Saskatchewan Highway 5

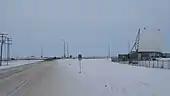
Highway 5 - Highway 41 intersection

The town of Peterson is at km 76 and Highway 670 is at km 87. The ecoregion changes to aspen parkland. At km 109, the highway passes through the town of Dixon.